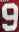
Number: 9